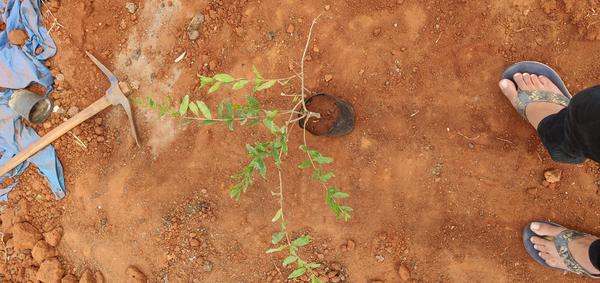
Plant: Pomegranate